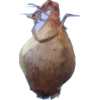
Label: onion